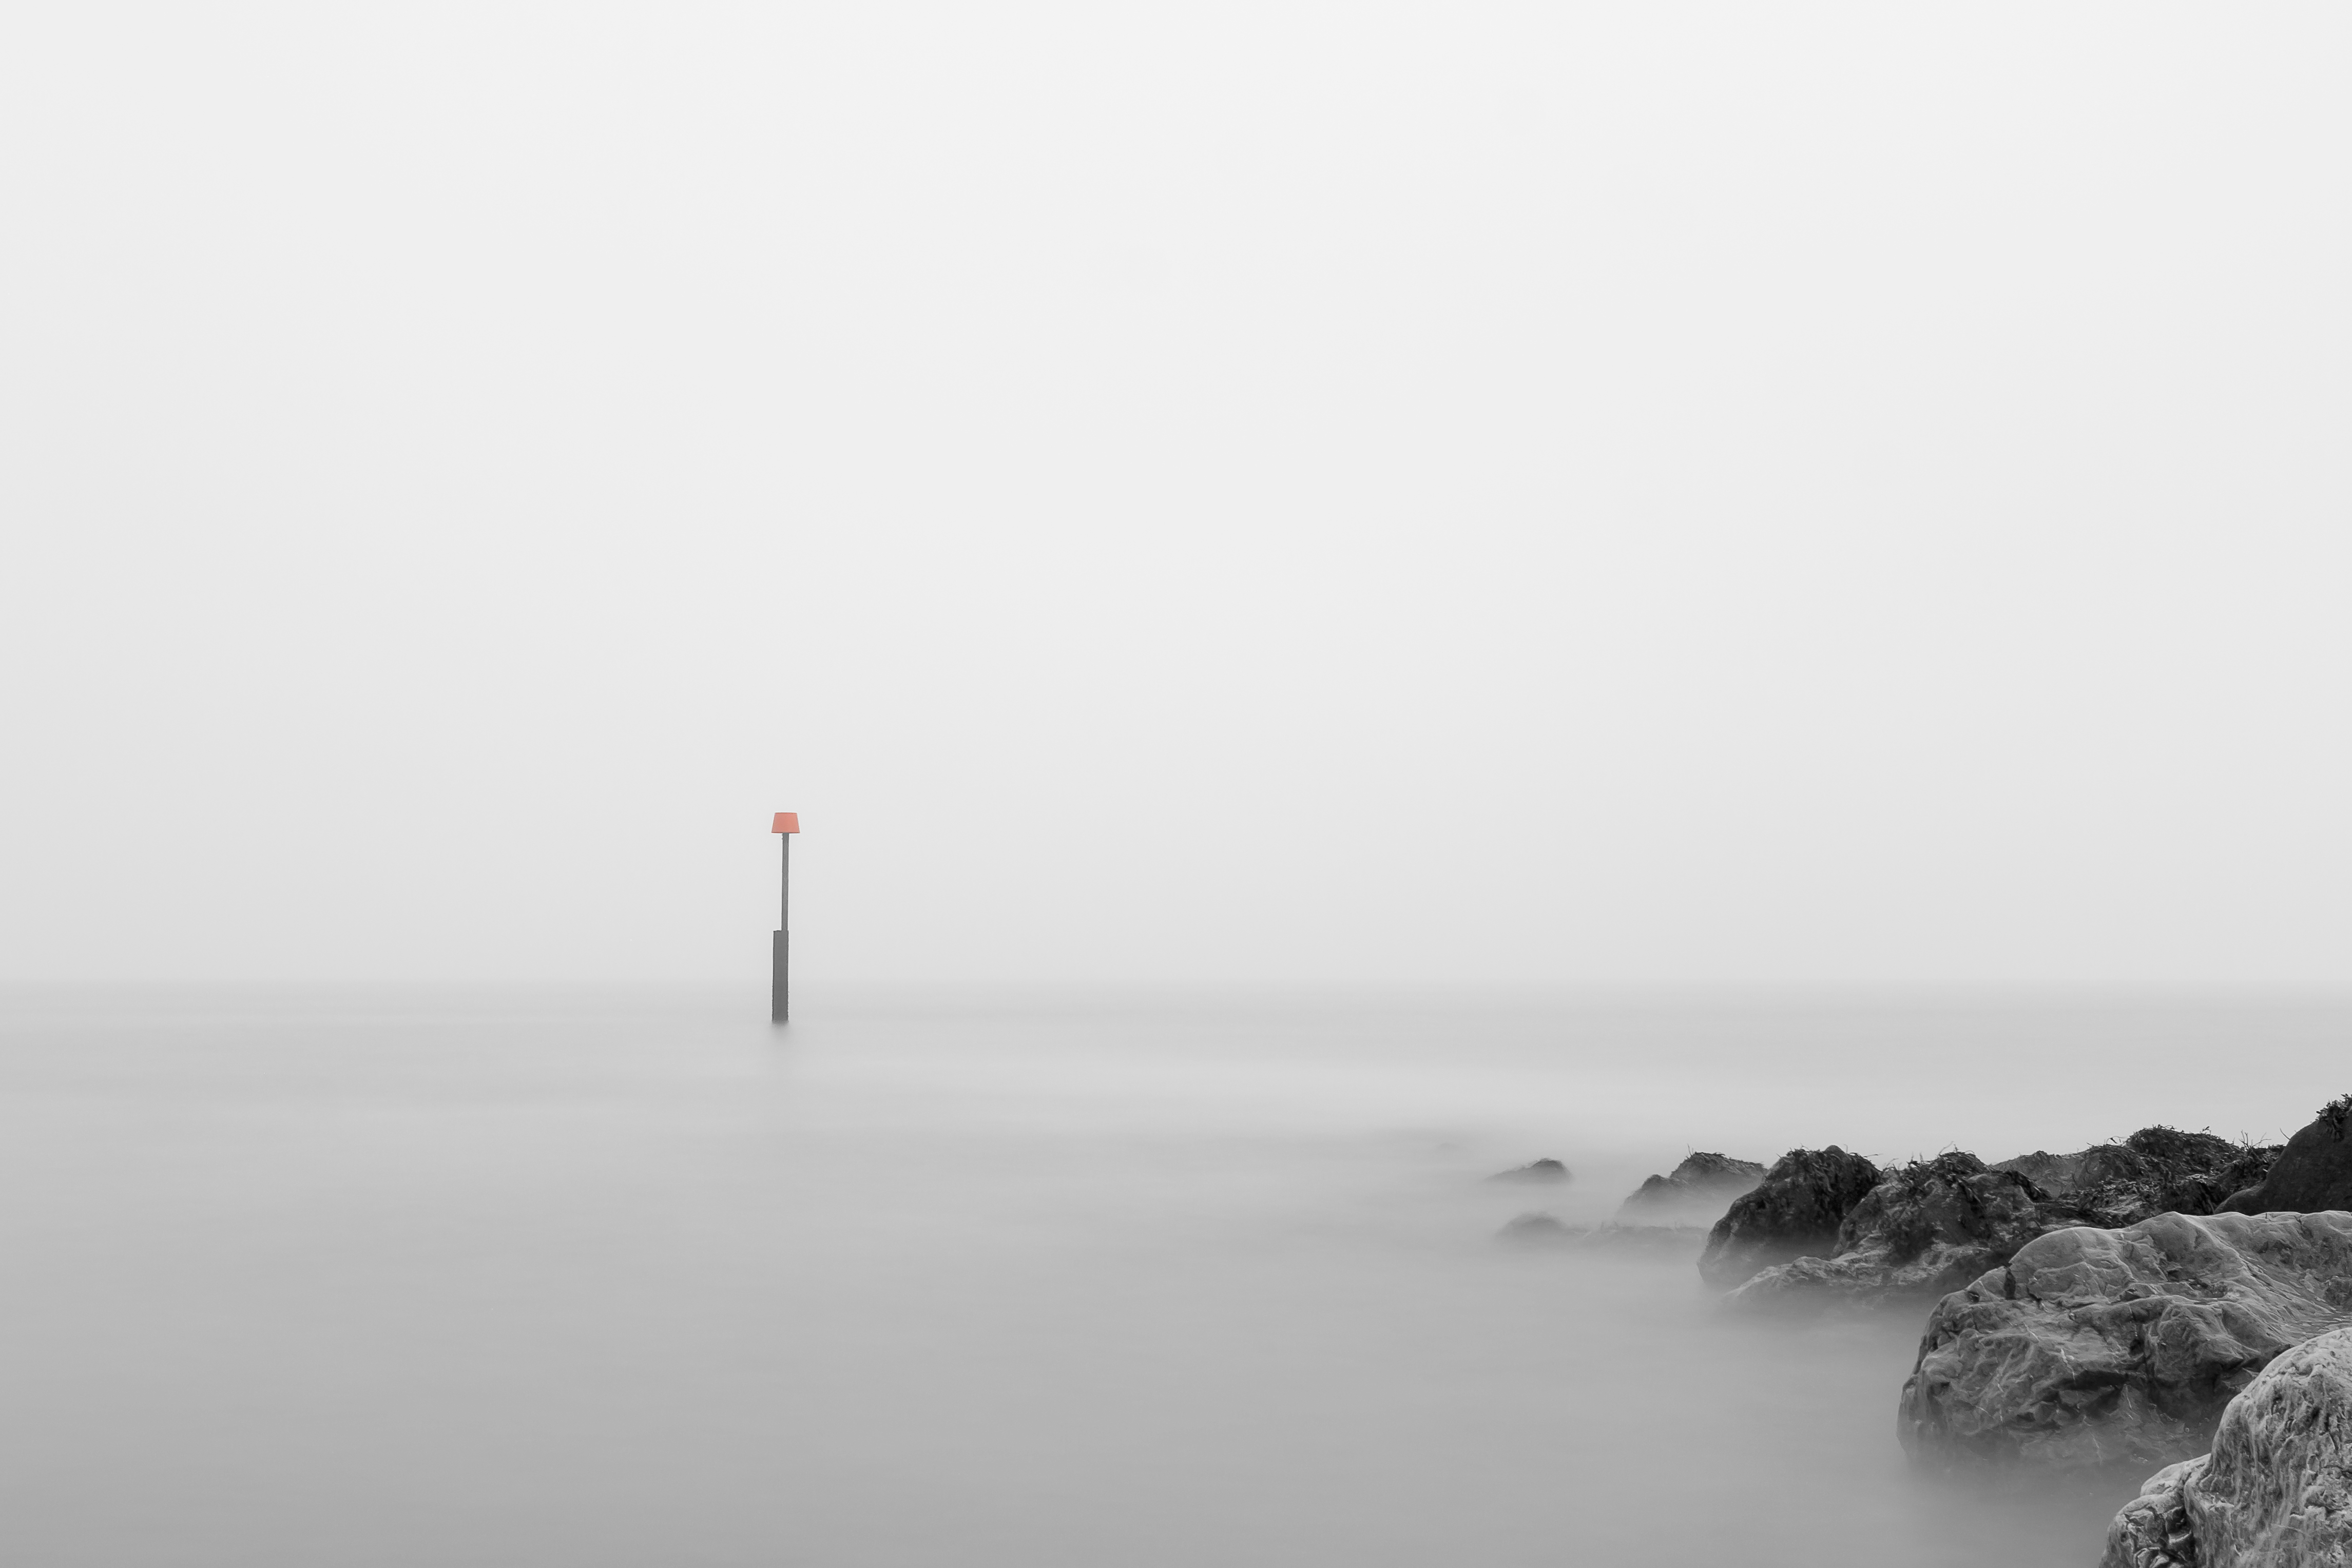
beach, sea, coast, nature, ocean, horizon, black and white, fog, mist, morning, shore, wave, foggy, pole, weather, haze, monochrome, rocks, hazy, misty, murky, monochrome photography, atmospheric phenomenon, wind wave